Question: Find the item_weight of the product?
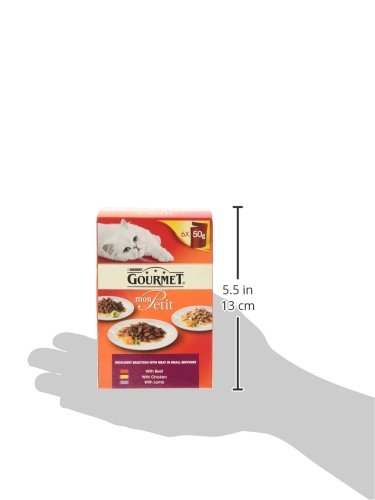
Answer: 50 gram